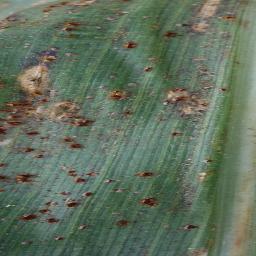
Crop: corn
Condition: (maize)_northern_blight